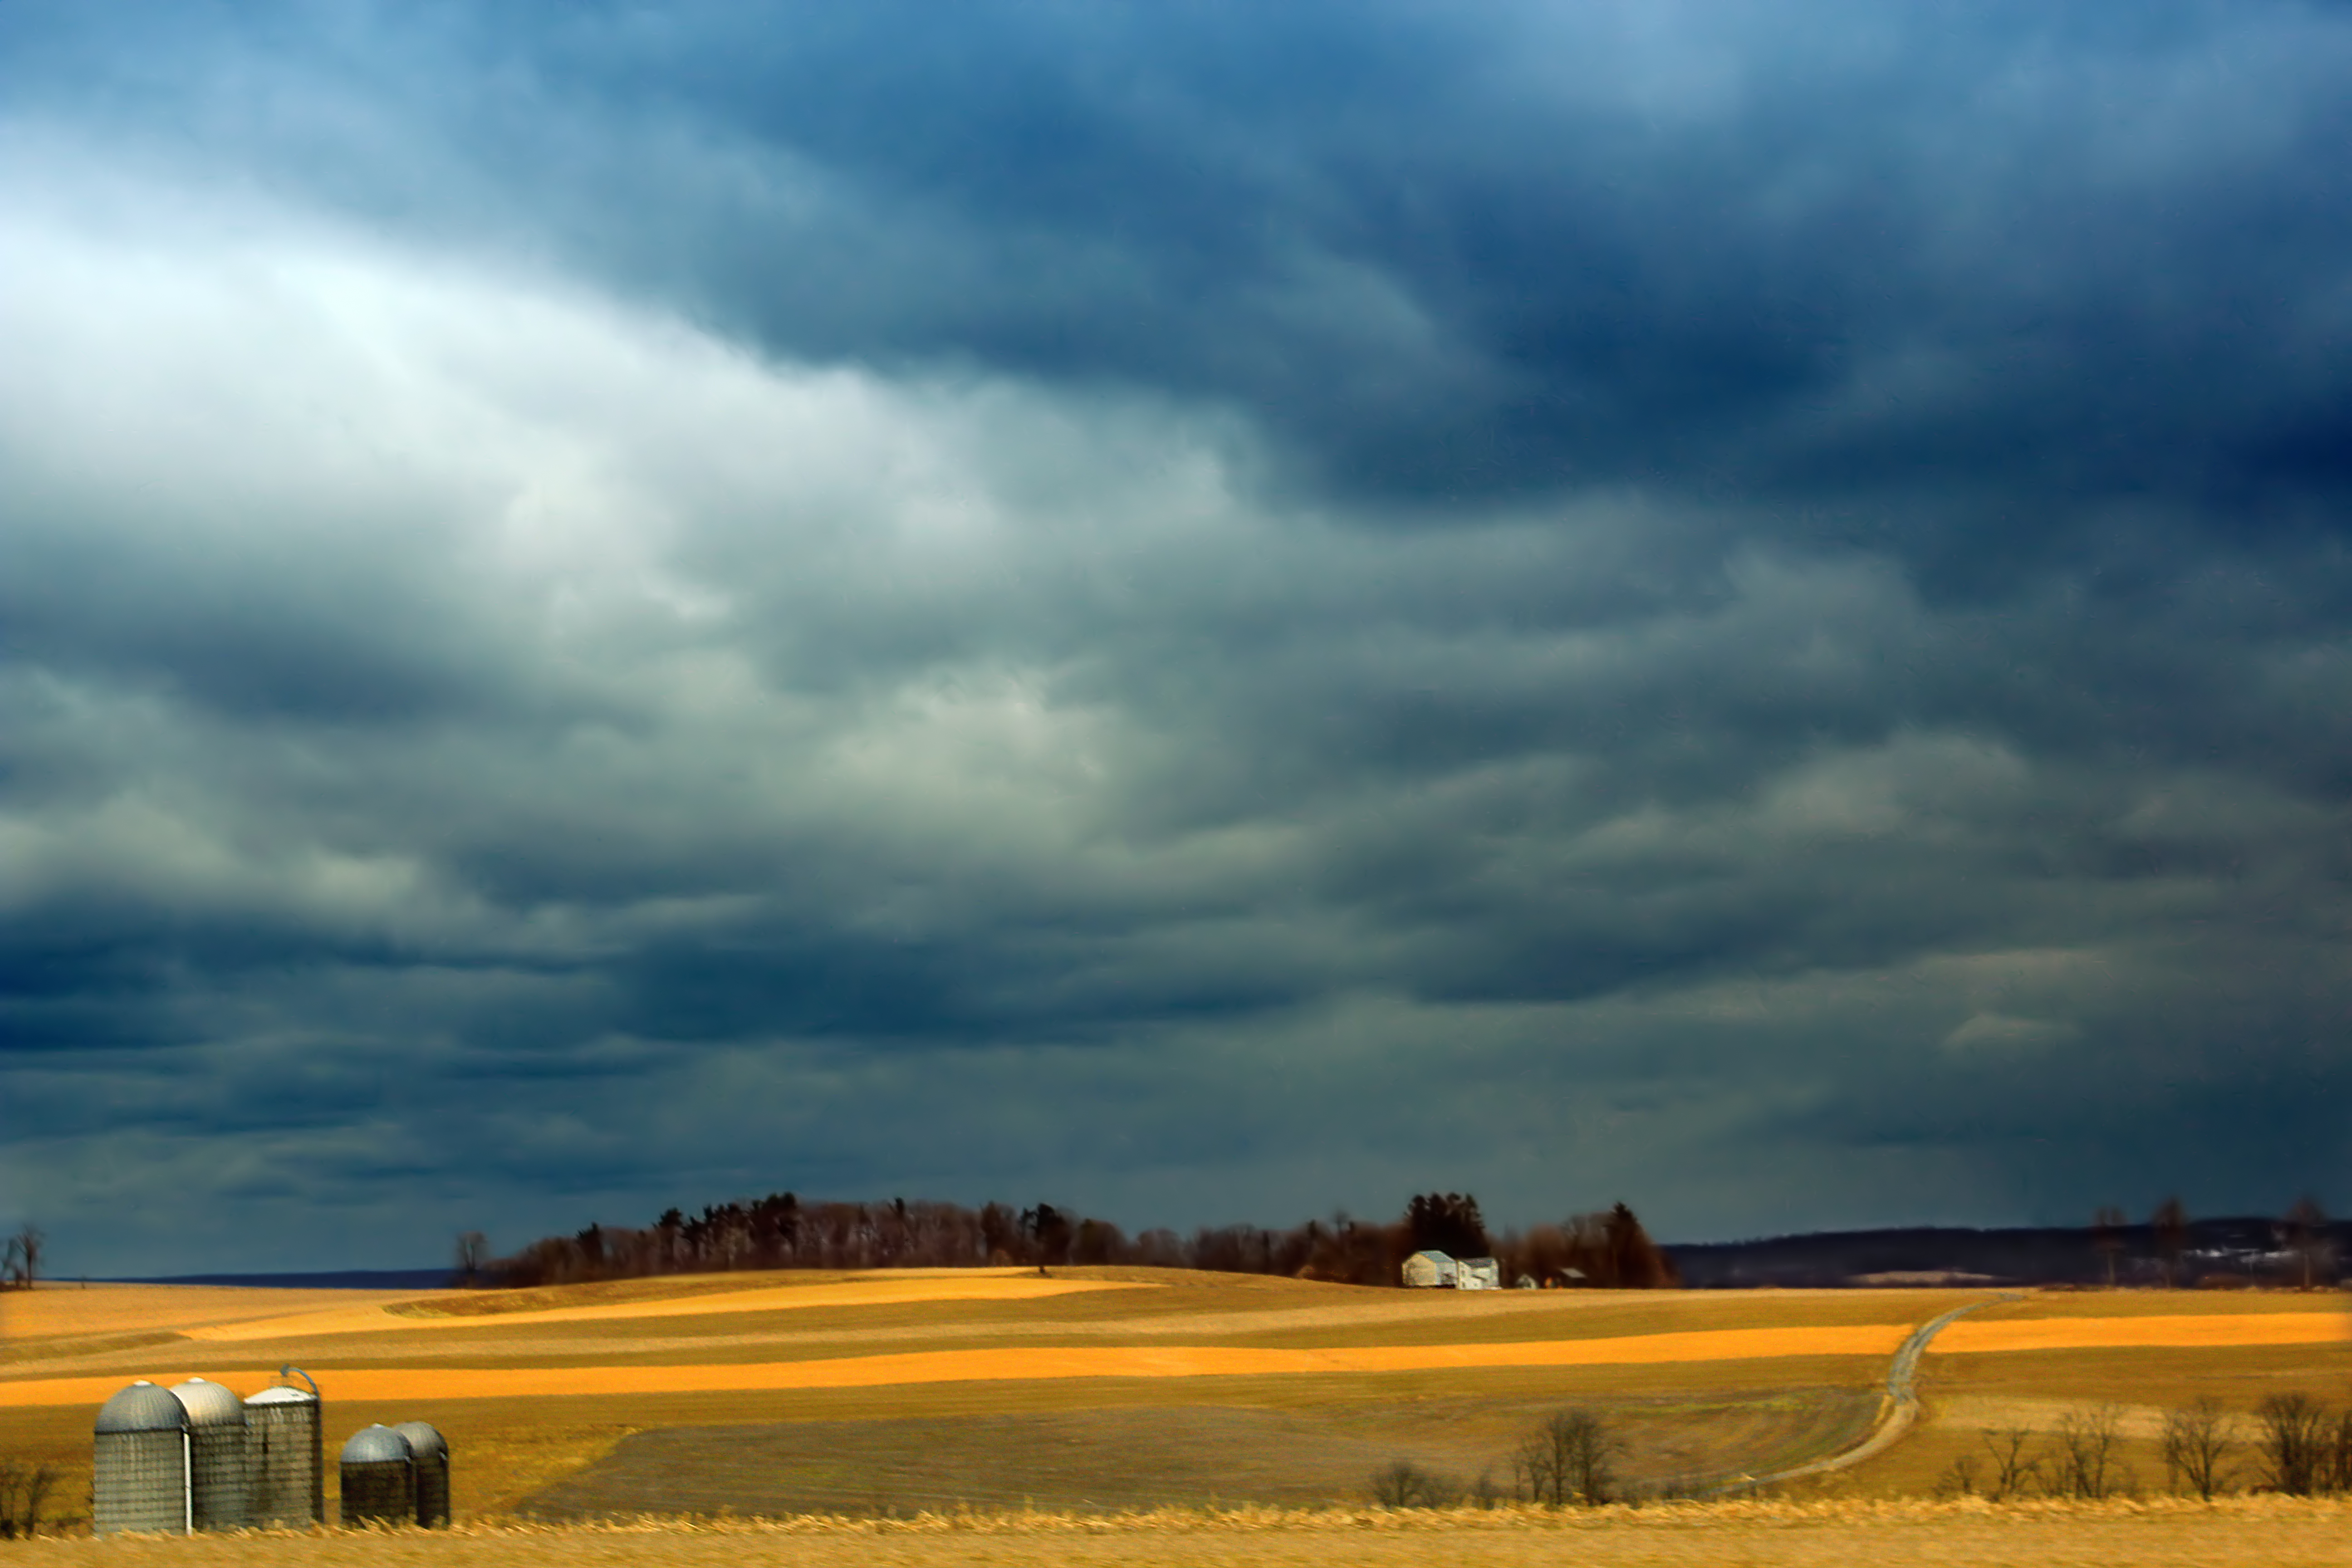
landscape, horizon, winter, cloud, sky, sunset, field, farm, prairie, sunlight, morning, hill, wind, dawn, dusk, evening, rural, weather, agriculture, plain, rapeseed, creativecommons, clouds, fields, grassland, stratocumulus, pennsylvania, silos, lehighvalley, northamptoncounty, plainfieldtownship, steppe, rural area, meteorological phenomenon, grass family